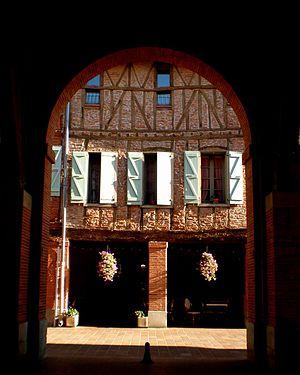
Maisons à Mazères